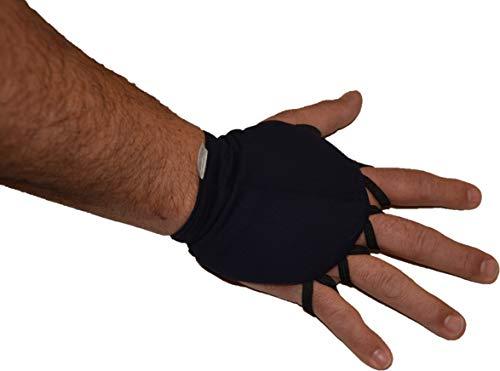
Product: Hand Weight, Large
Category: Toys & Games | Arts & Crafts | Drawing & Painting Supplies
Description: Provides proprioceptive input.
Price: $20.93
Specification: ProductDimensions:4.8x3.5x0.8inches|ItemWeight:8ounces|ShippingWeight:8.8ounces(Viewshippingratesandpolicies)|ASIN:B07H68FYXG|Itemmodelnumber:HW-LRG|Manufacturerrecommendedage:3months-8years